38th (Irish) Brigade

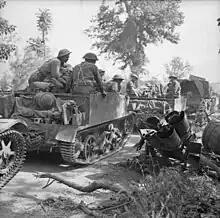
Universal Carriers of the 1st Battalion, Royal Irish Fusiliers pass a wrecked German Nebelwerfer rocket launcher near Ceprano, Italy, 28 May 1944.

After a short rest, the brigade again saw action in the Allied invasion of Sicily (in particular the capture of Centuripe), and in the Italian Campaign, spearheading the British Eighth Army's advance to the Volturno Line, and later at the Battle of Monte Cassino and at Lake Trasimene. Shortly afterwards, the brigade was sent to rest in Egypt. While there, the 6th Inniskillings was disbanded and the men transferred to the 2nd Battalion, another Regular Army unit, which had arrived from 13th Brigade of the 5th Division, and the surplus men were transferred to fill gaps in the other battalions of the brigade.